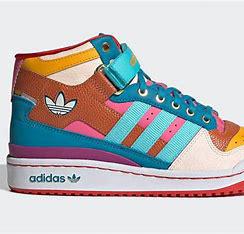
Brand: Adidas
Model: Forum